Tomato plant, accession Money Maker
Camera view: horizontal (90 deg, fisheye); turntable rotation: 330 degrees
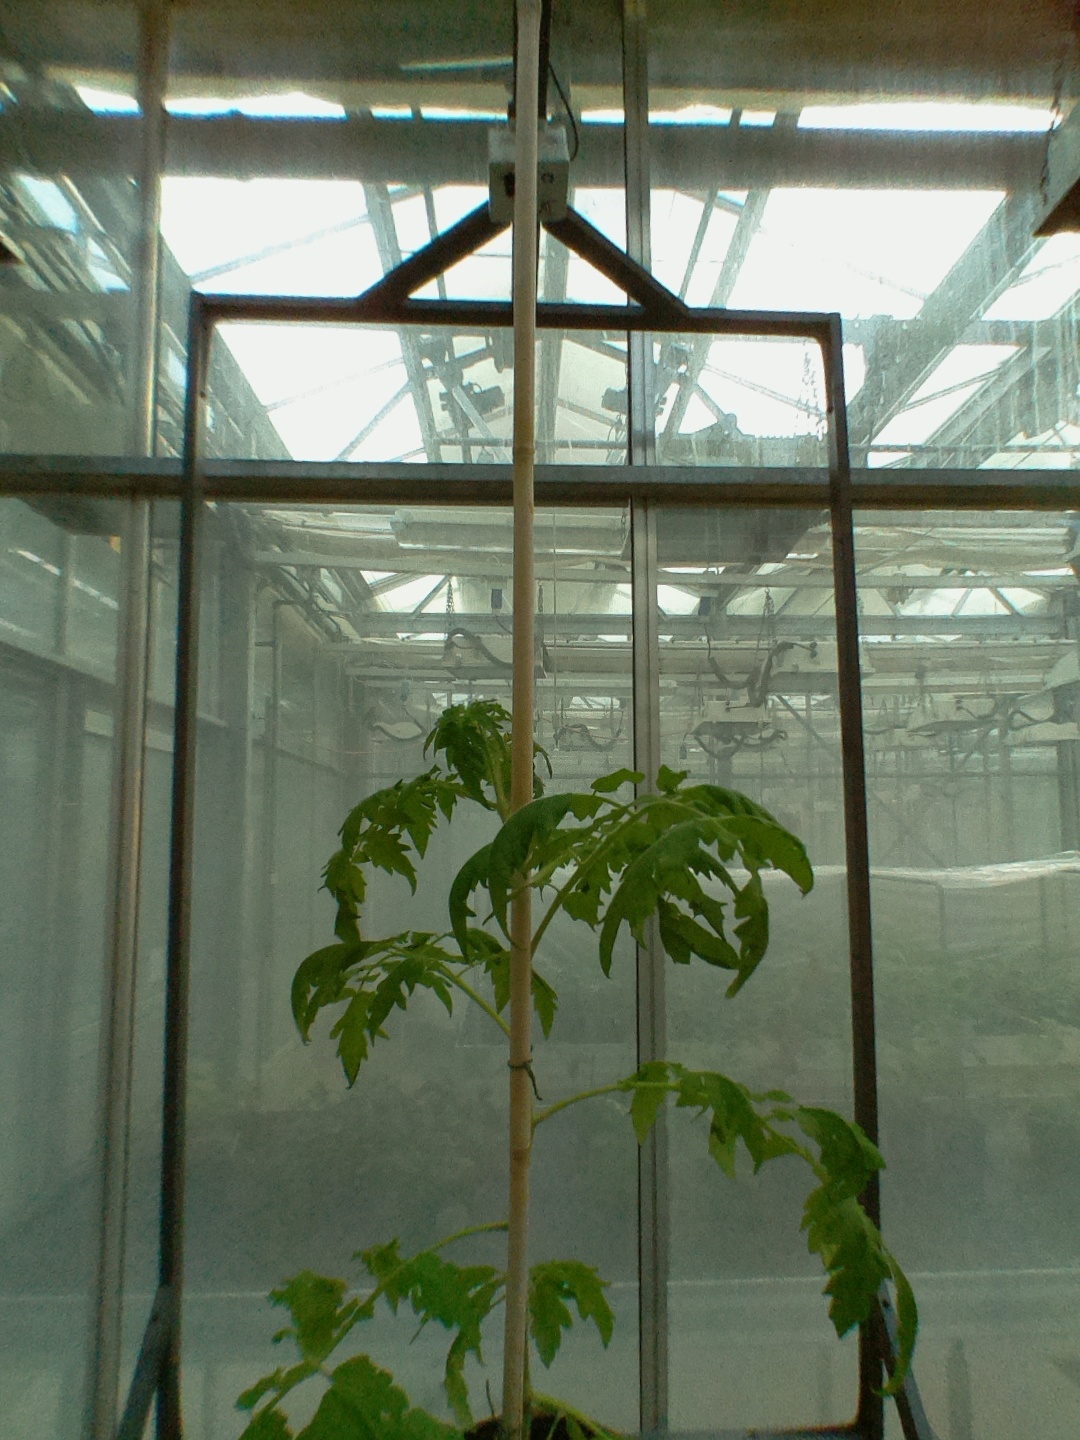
BBCH growth stage 53: 3 inflorescences visible